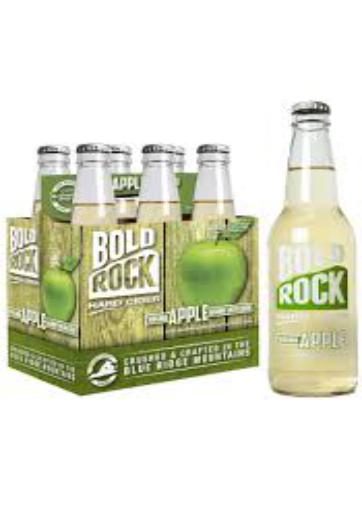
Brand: Bold Rock Hard Cider
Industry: Food